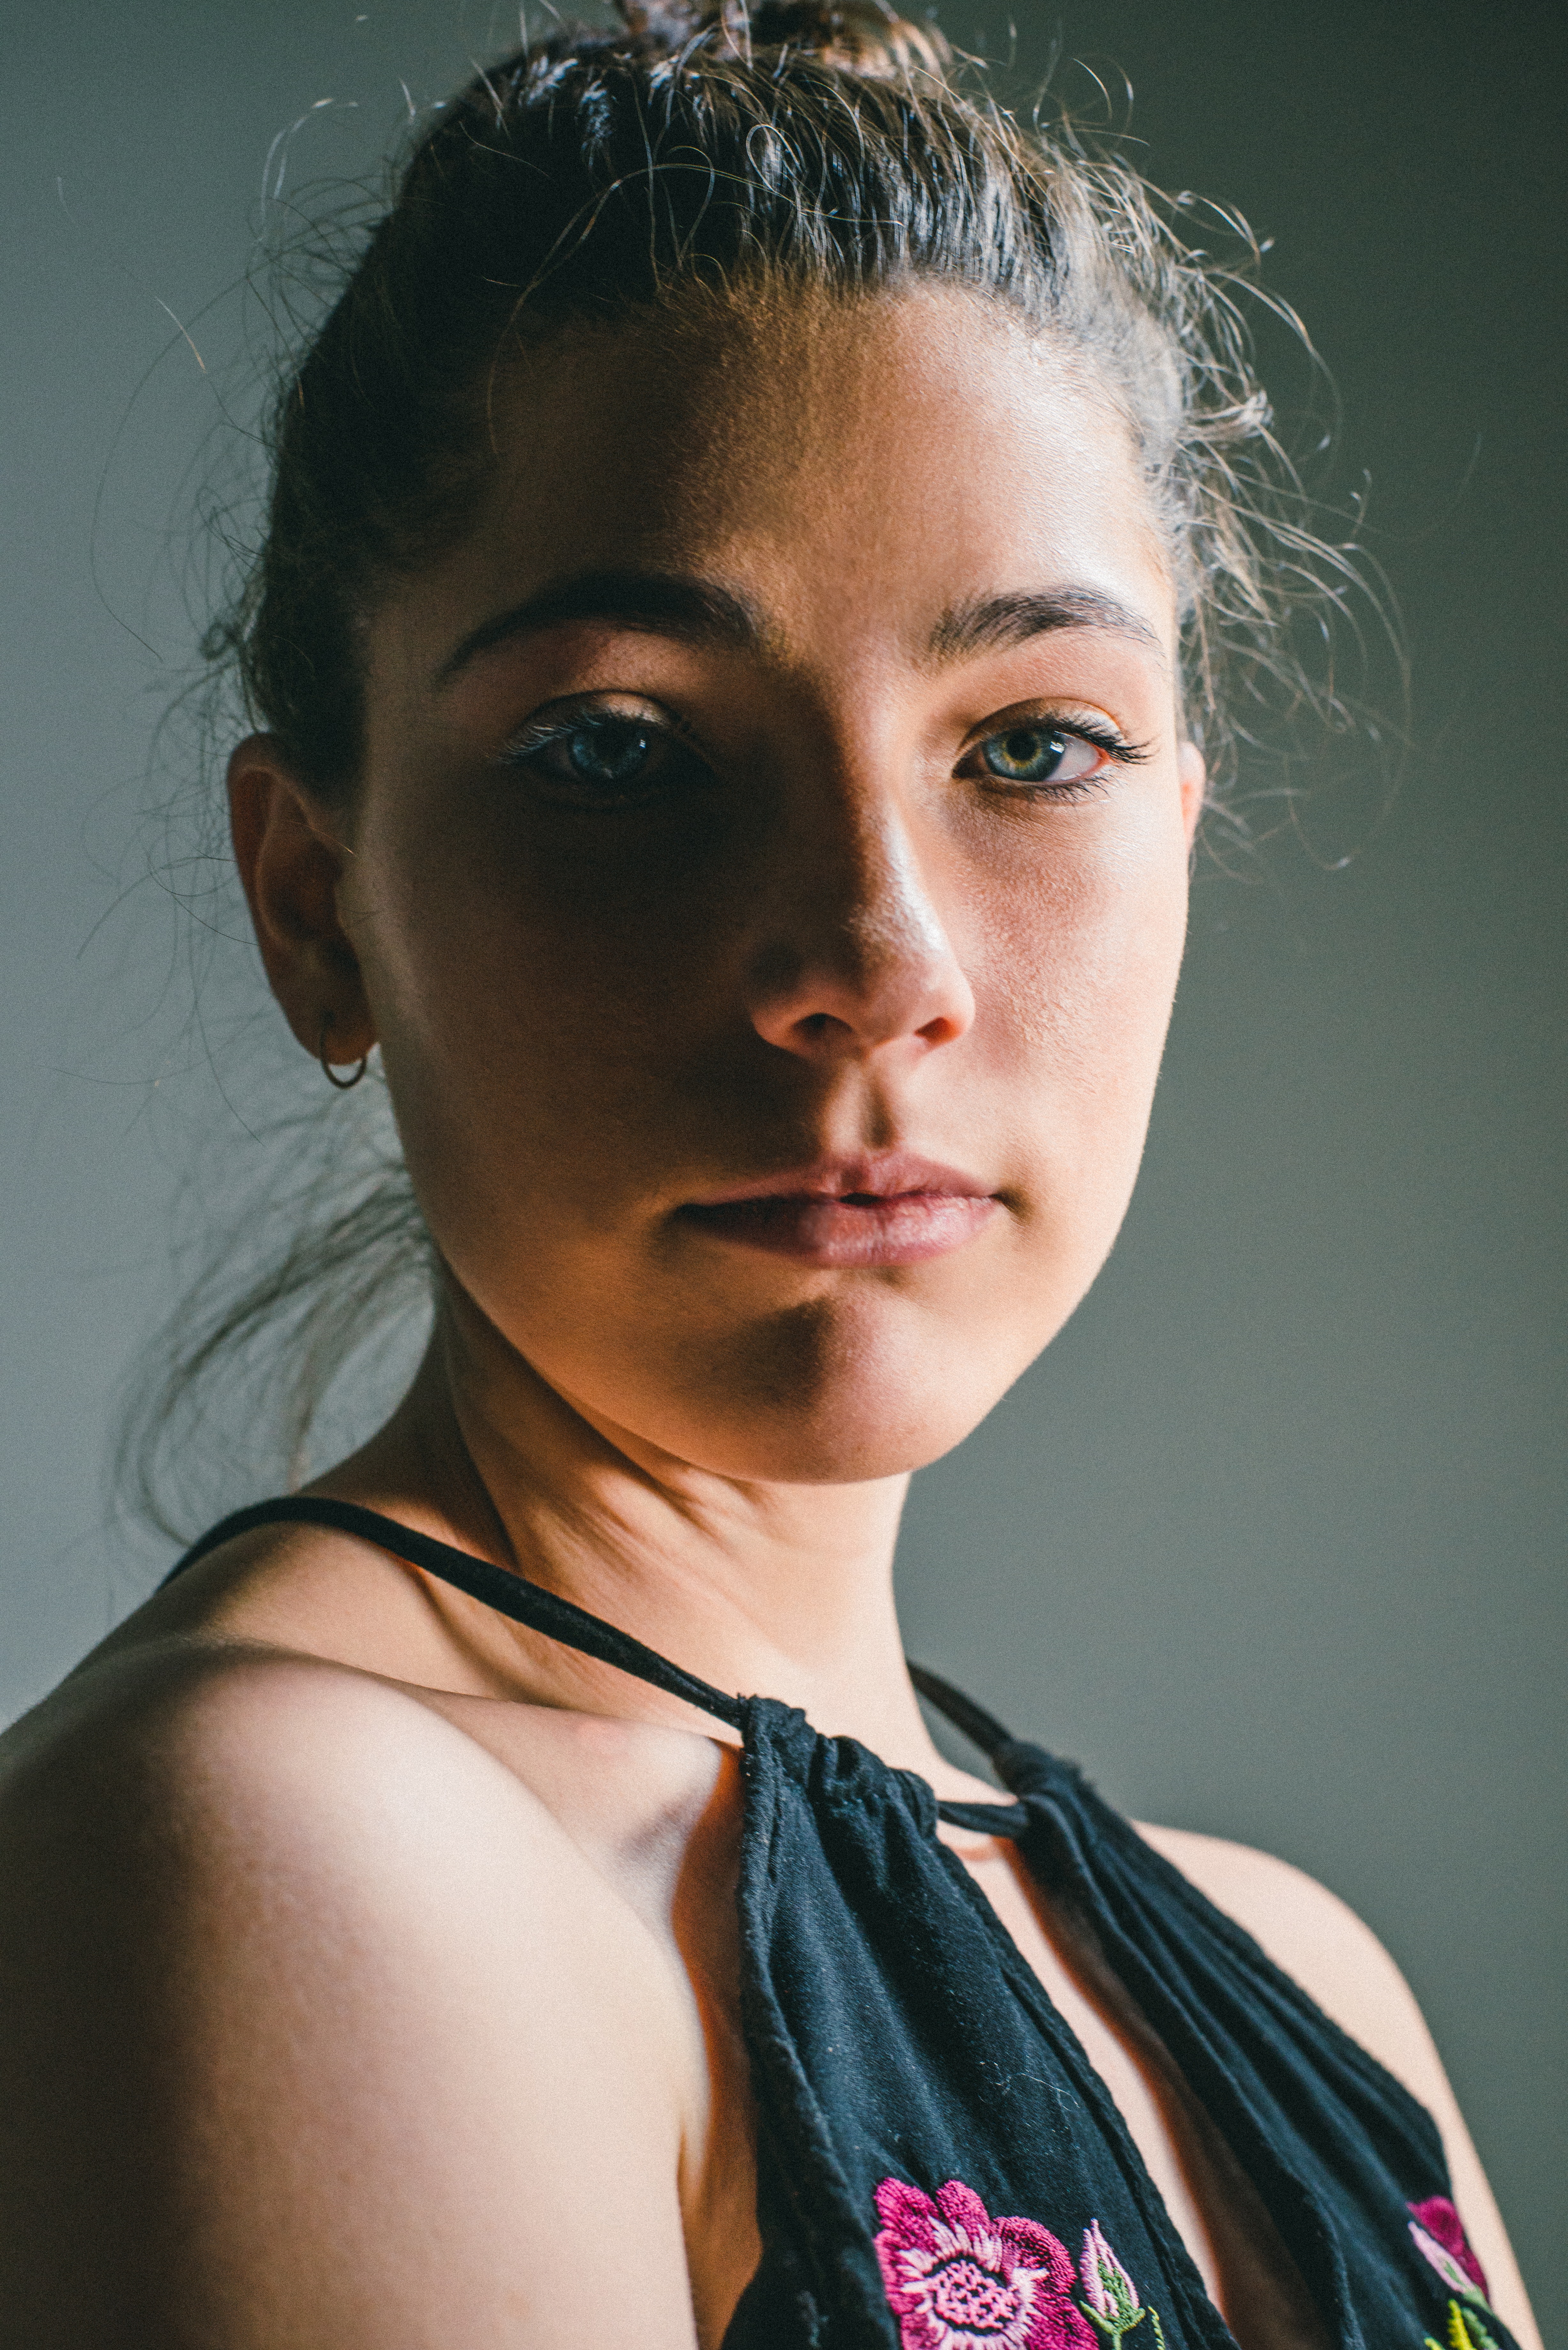
face, hair, eyebrow, lip, beauty, skin, head, chin, hairstyle, shoulder, nose, eye, model, forehead, cheek, fashion, human, photo shoot, neck, photography, close up, cool, flash photography, black hair, portrait, portrait photography, eyelash, ear, brown hair, jaw